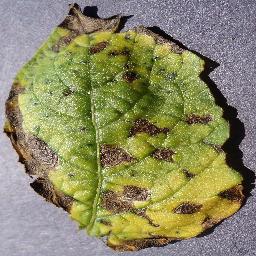
Etiqueta: Tizon_Temprano